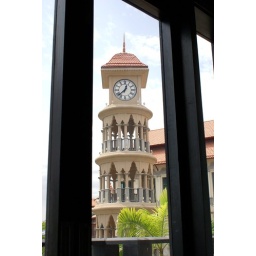
in between the window there is a tower clock ....